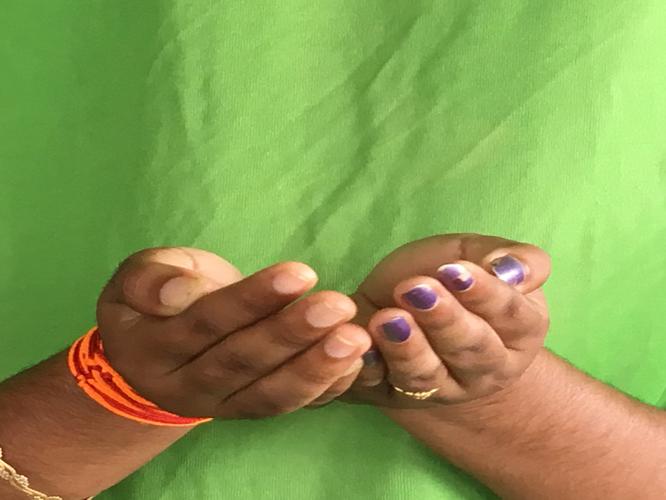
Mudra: Pushpaputa
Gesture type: double_hand